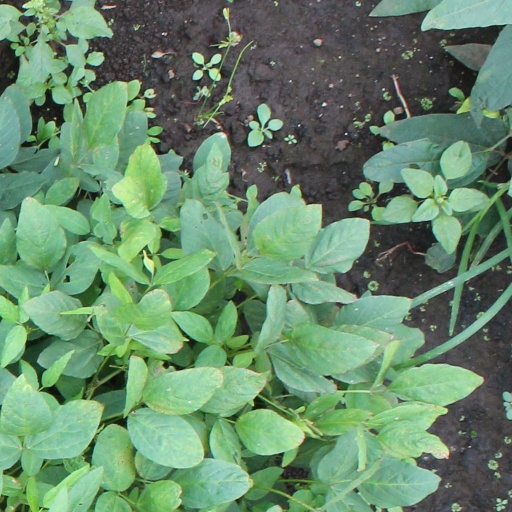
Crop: soybean